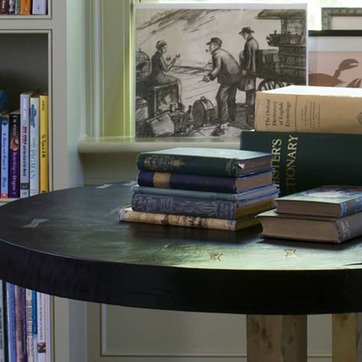
Material: paper